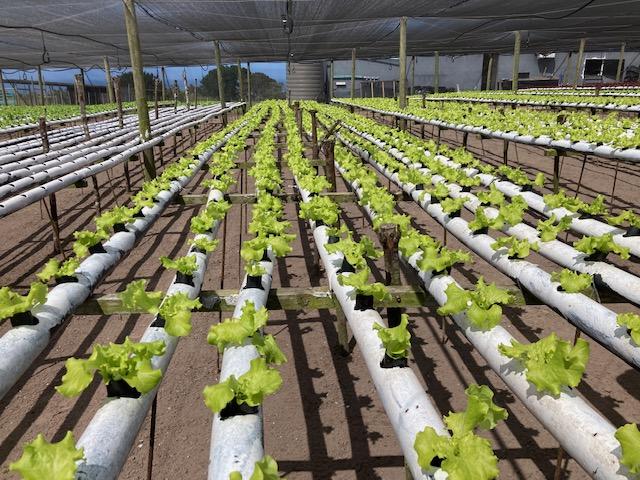
Mboga za majani aina ya chainizi ambazo madaktari hushauri zitumike mara kwa mara, zimelimwa katika shamba ambalo hutumia mfumo wa maji peke yake, zikikaribia wakati wa kukomaa na kuvunwa.